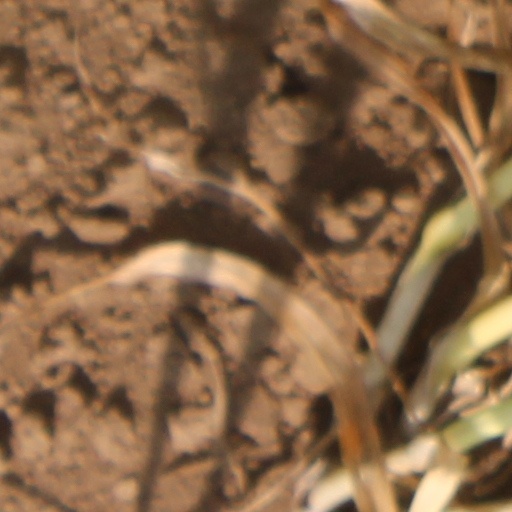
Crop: wheat